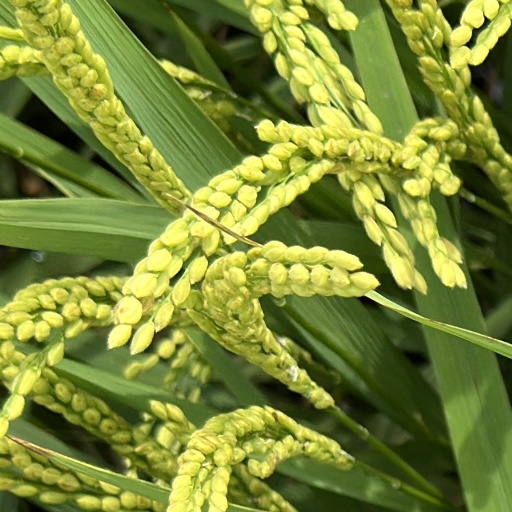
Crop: rice